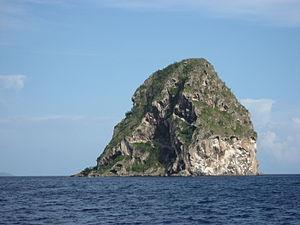
Cet article recense les îles françaises.
Julien Marie Cosmao Kerjulien, né le 27 novembre 1761 à Châteaulin et mort le 17 février 1825 à Brest, est un contre-amiral français. Surnommé « Va de bon cœur » par ses marins, Napoléon Iᵉʳ dit de lui : Il est le meilleur marin de l'époque et personne n'a été plus brave et plus généreux.
La Couresse de la Martinique ou Erythrolamprus cursor est une espèce de serpents de la famille des Dipsadidae qui est considérée comme éteinte depuis 1996.
La bataille du rocher du Diamant a eu lieu entre le 31 mai et le 2 juin 1805 durant les guerres napoléoniennes. Il s'agit du siège et de la prise par une force franco-espagnole commandée par le Capitaine Julien Cosmao, d'une île appelée rocher du Diamant. Cette île, située à l'entrée de la baie de Fort-de-France, était occupée depuis plus d'un an par les forces britanniques.
Le rocher du Diamant est une petite île inhabitée située dans la mer des Caraïbes au sud-ouest de la Martinique, à deux kilomètres environ de la pointe du Diamant, dans le canal de Sainte-Lucie. L'îlot doit son nom à sa forme générale, en pointe et biseautée, ainsi qu'aux reflets de ses parois à certaines heures du jour, évoquant ceux d'une pierre précieuse. Il a donné son nom à la ville qui lui fait face sur la côte.